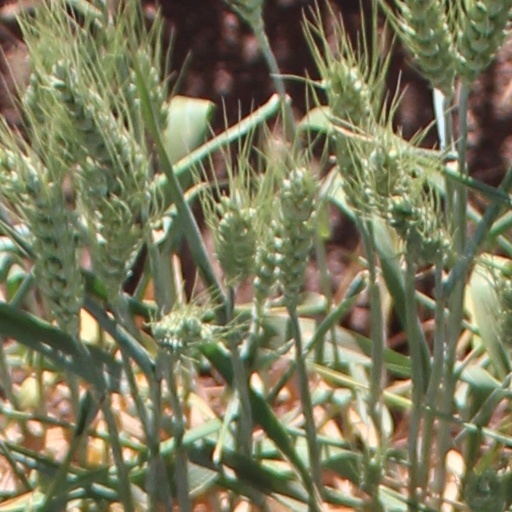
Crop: wheat